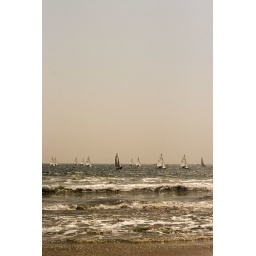
sail boat race in cali